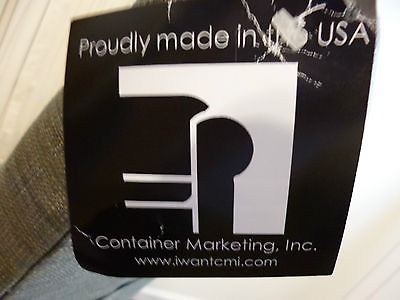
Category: chair